Janmabhoomi (1969 film)

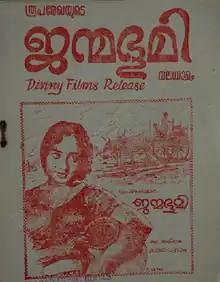

Janmabhoomi ("") is a 1969 Malayalam film written, directed and produced by John Sankaramangalam. The film stars Madhu, Kottarakkara Sreedharan Nair, S. P. Pillai and Ushakumari in the lead roles. It marked the directorial debut of Sankaramangalam, who later directed critically acclaimed feature films like "Avalalppam Vaikippoyi" (1971) and "Samantharam" (1985), and cinematographer Ashok Kumar. It won the Nargis Dutt Award for Best Feature Film on National Integration and a Kerala State Film Award for Best Cinematography.